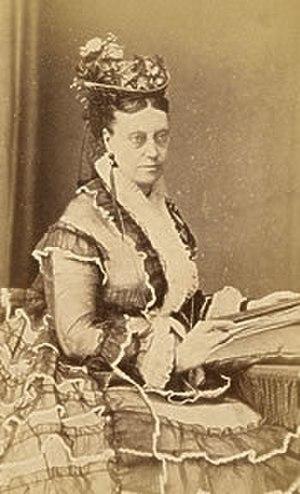
Lydia Ernestine Becker, née le 24 février 1827 à Manchester, et morte le 18 juillet 1890 à Aix-les-Bains, est une féministe britannique qui a pris une part active dans le mouvement suffragiste anglais du XIXᵉ siècle.